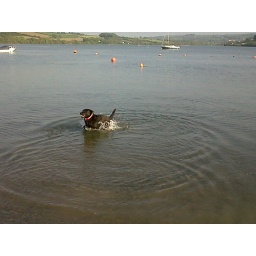
This is my dog jessie enjoying her self in the water